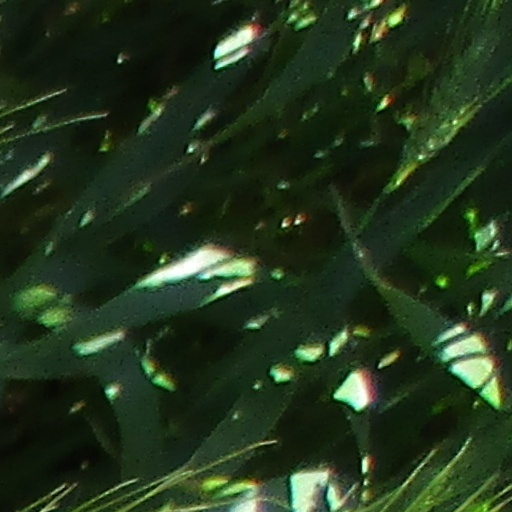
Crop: wheat